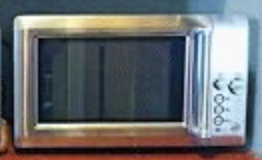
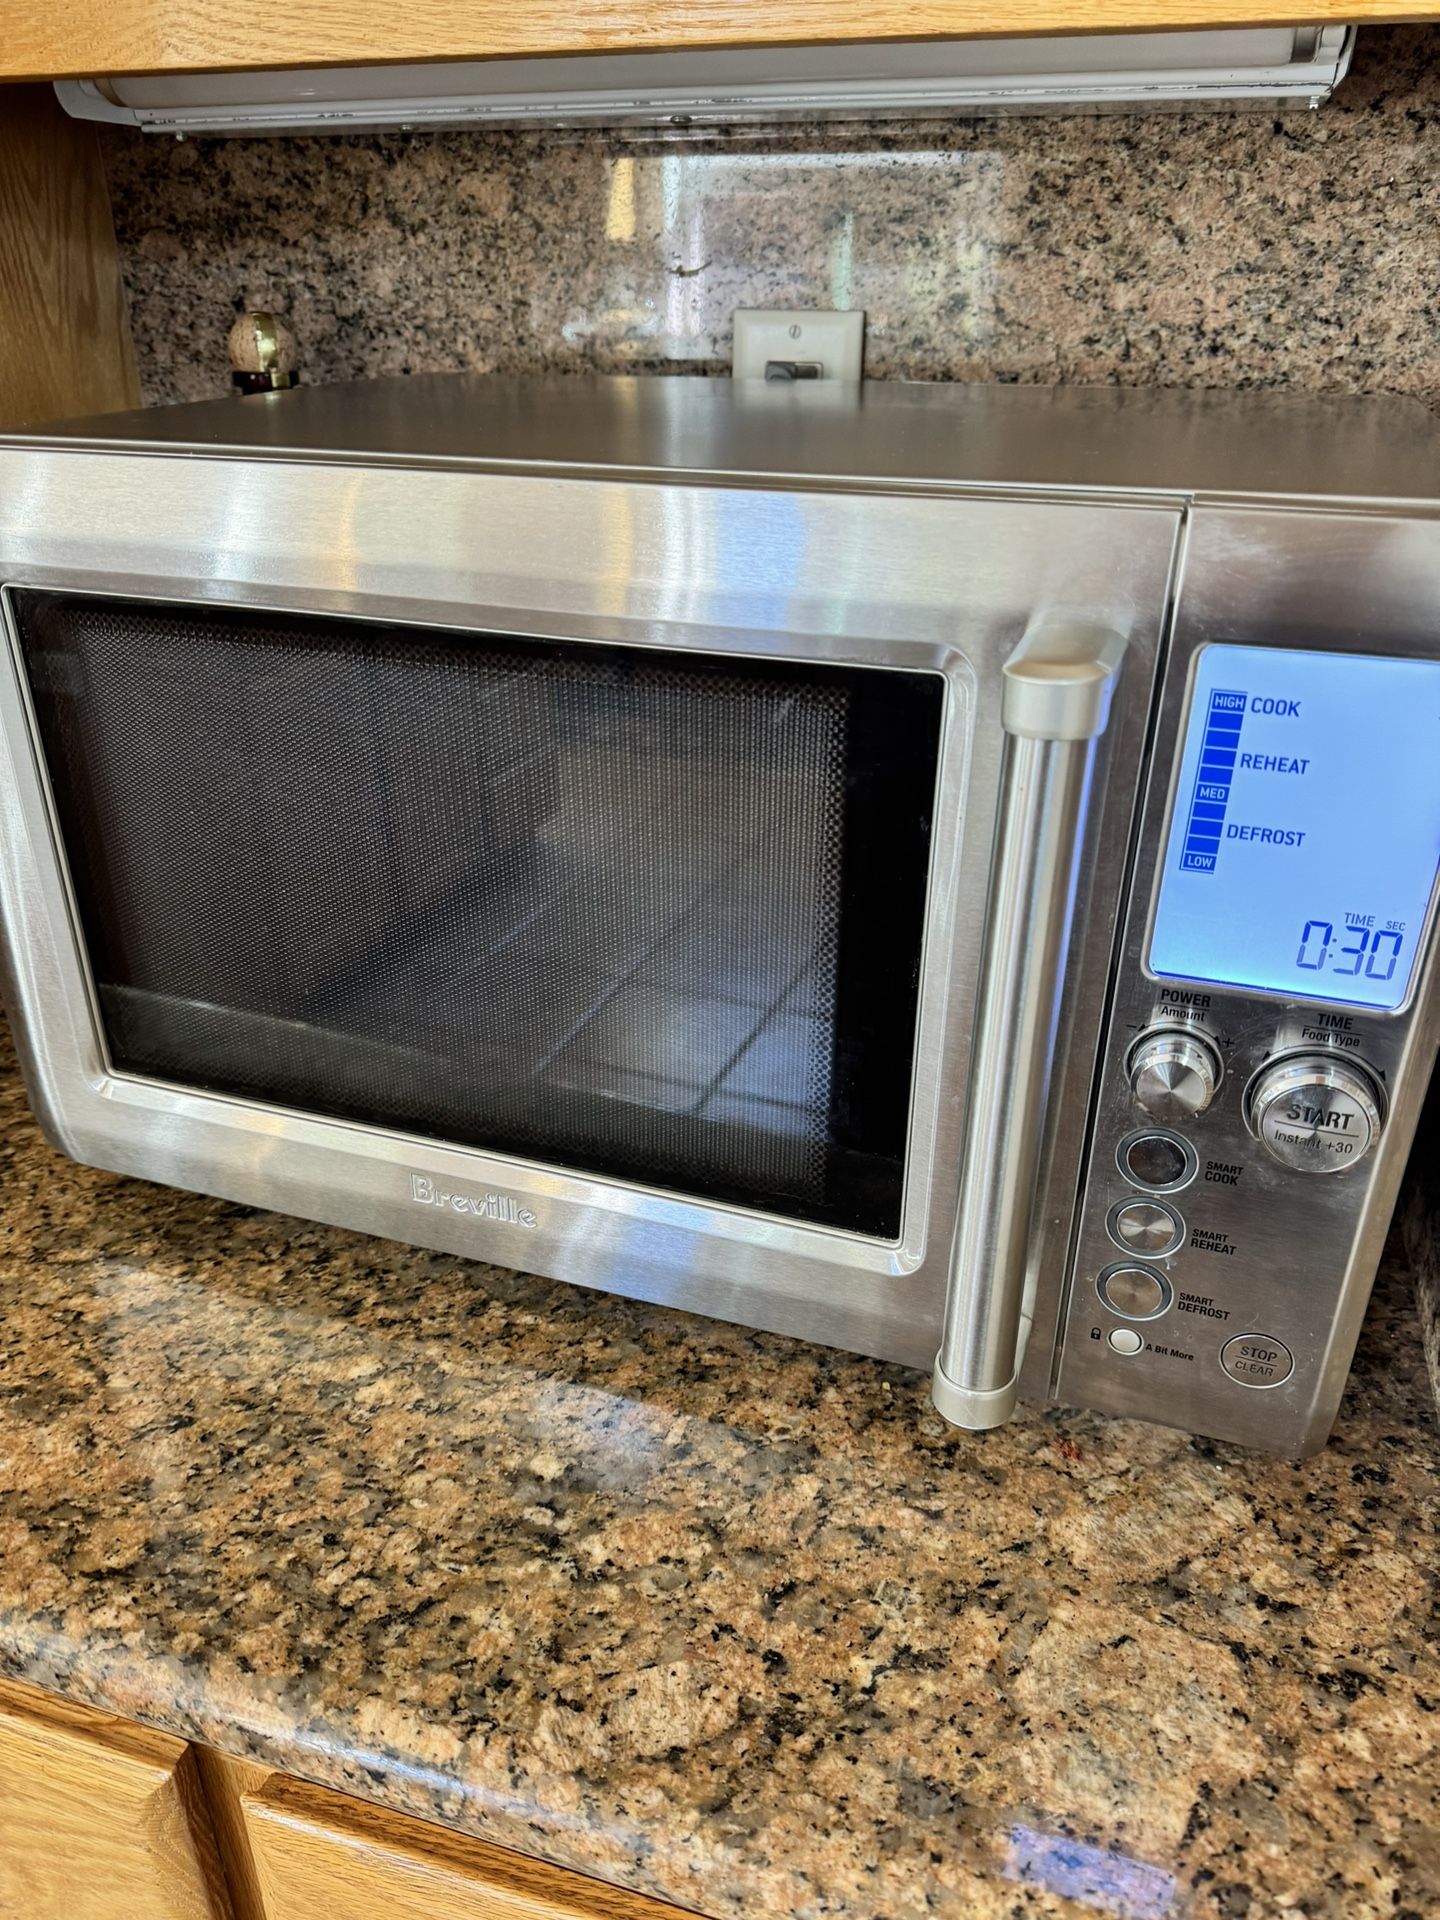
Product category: misc
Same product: yes